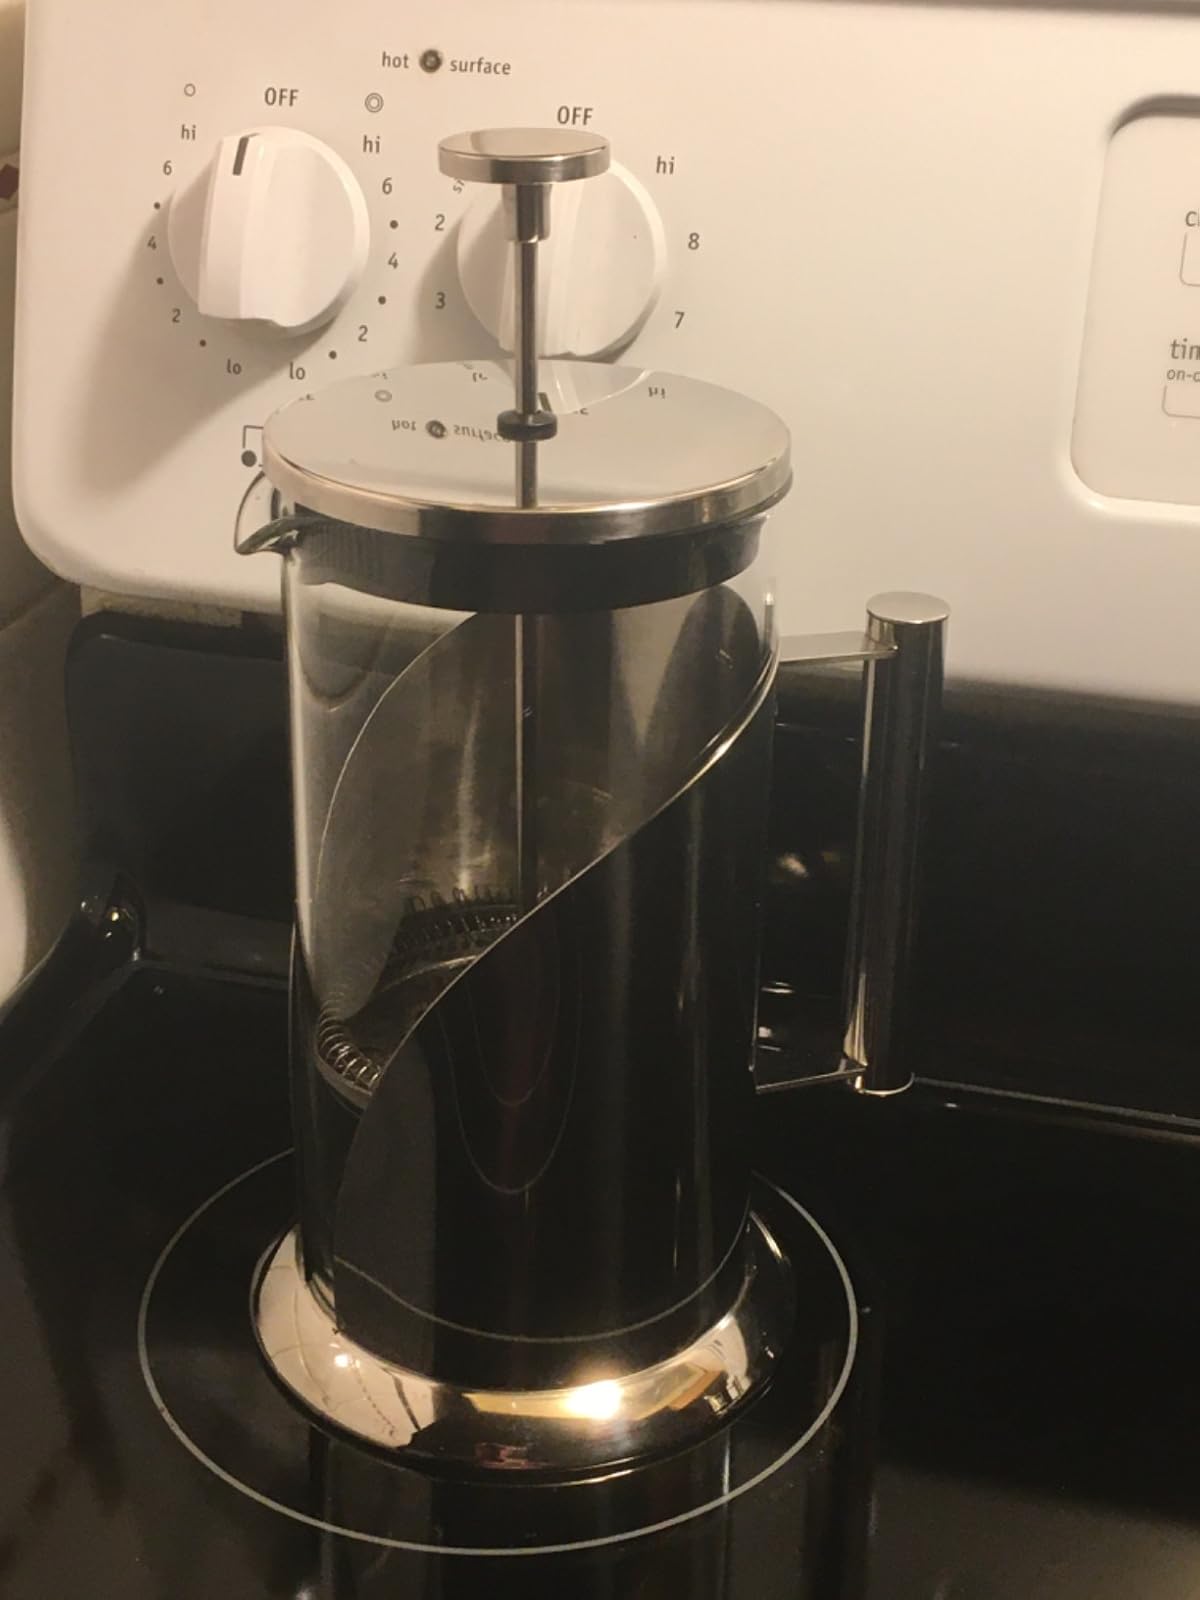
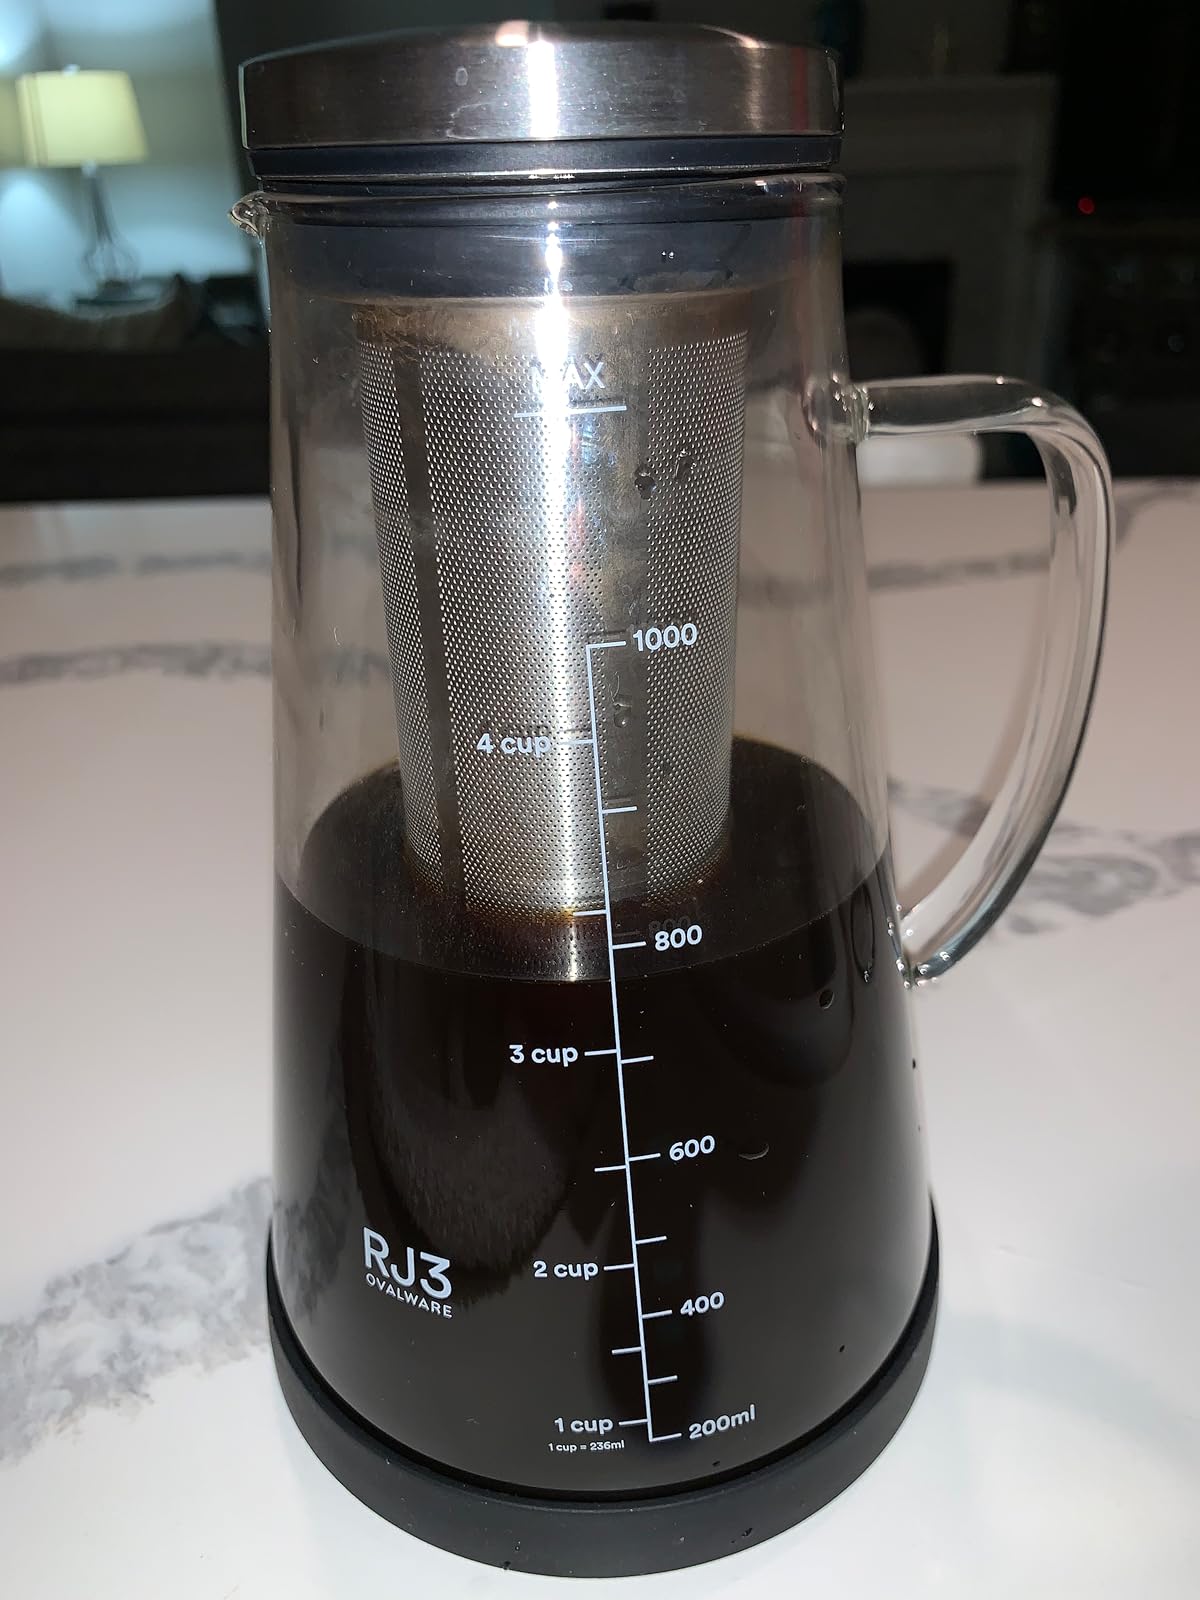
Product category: items_tea
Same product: no